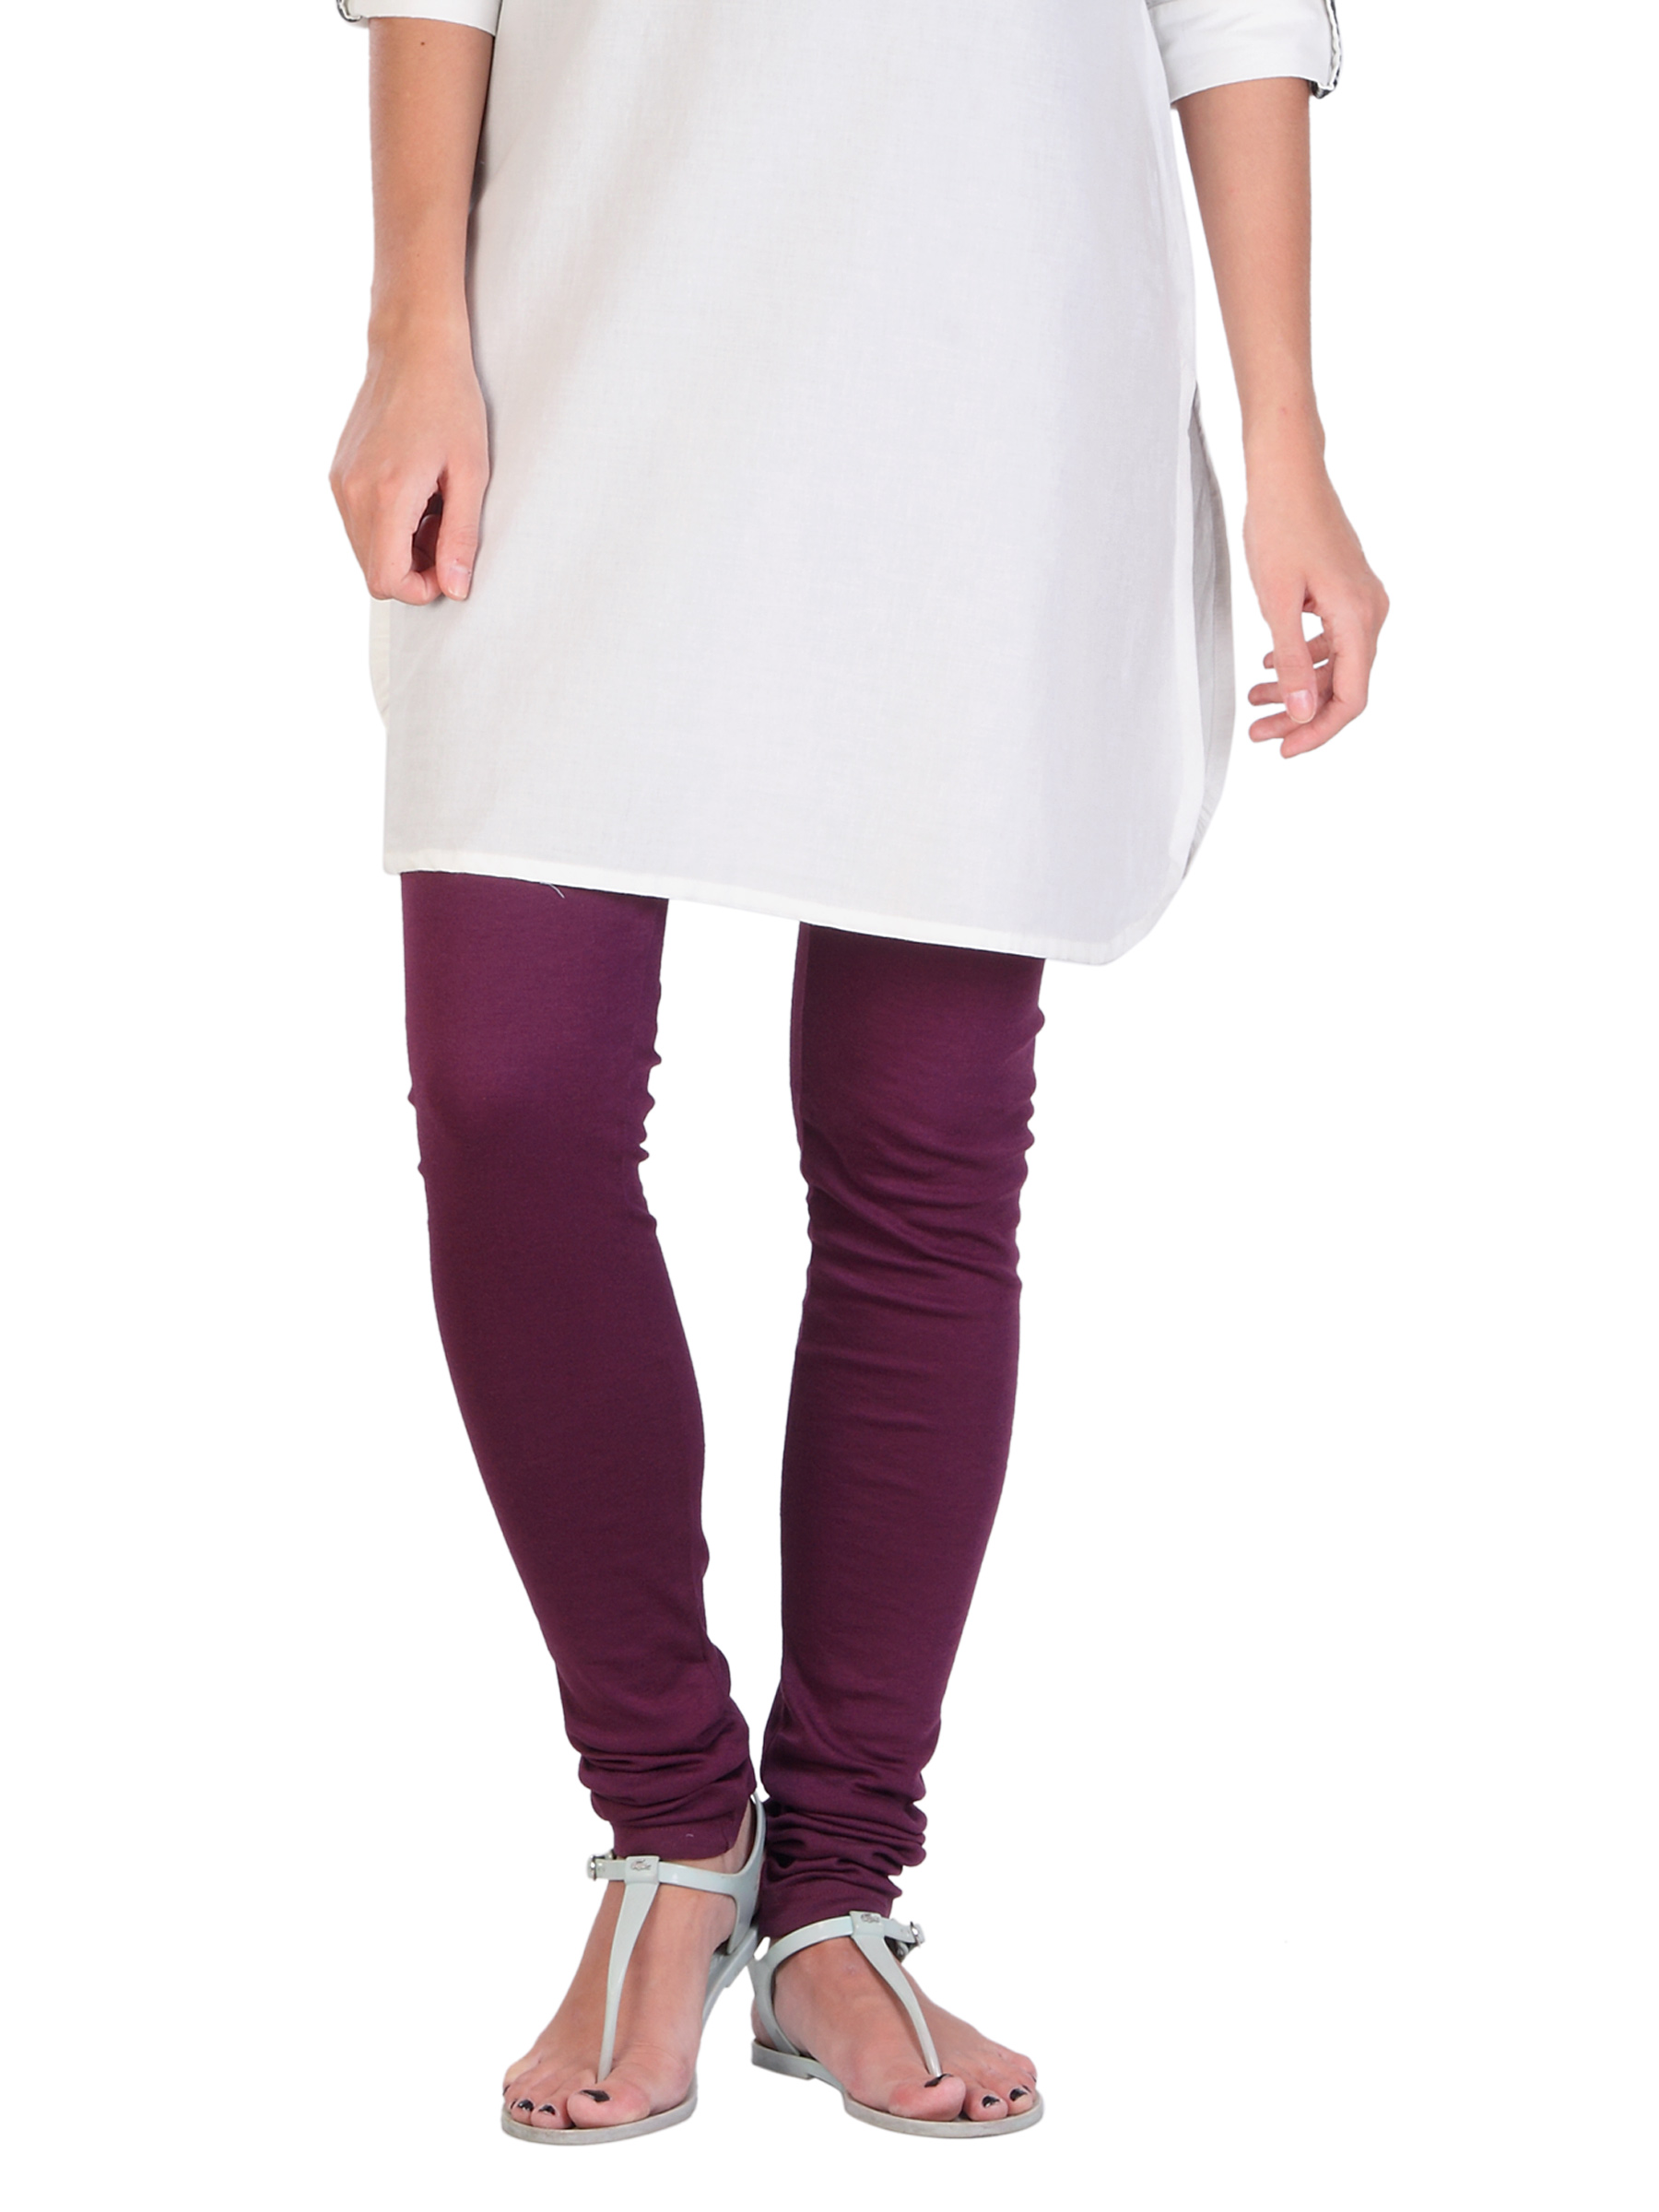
Aneri Women Purple Leggings
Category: Apparel / Bottomwear / Leggings
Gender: Women
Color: Purple
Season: Fall 2012
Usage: Casual